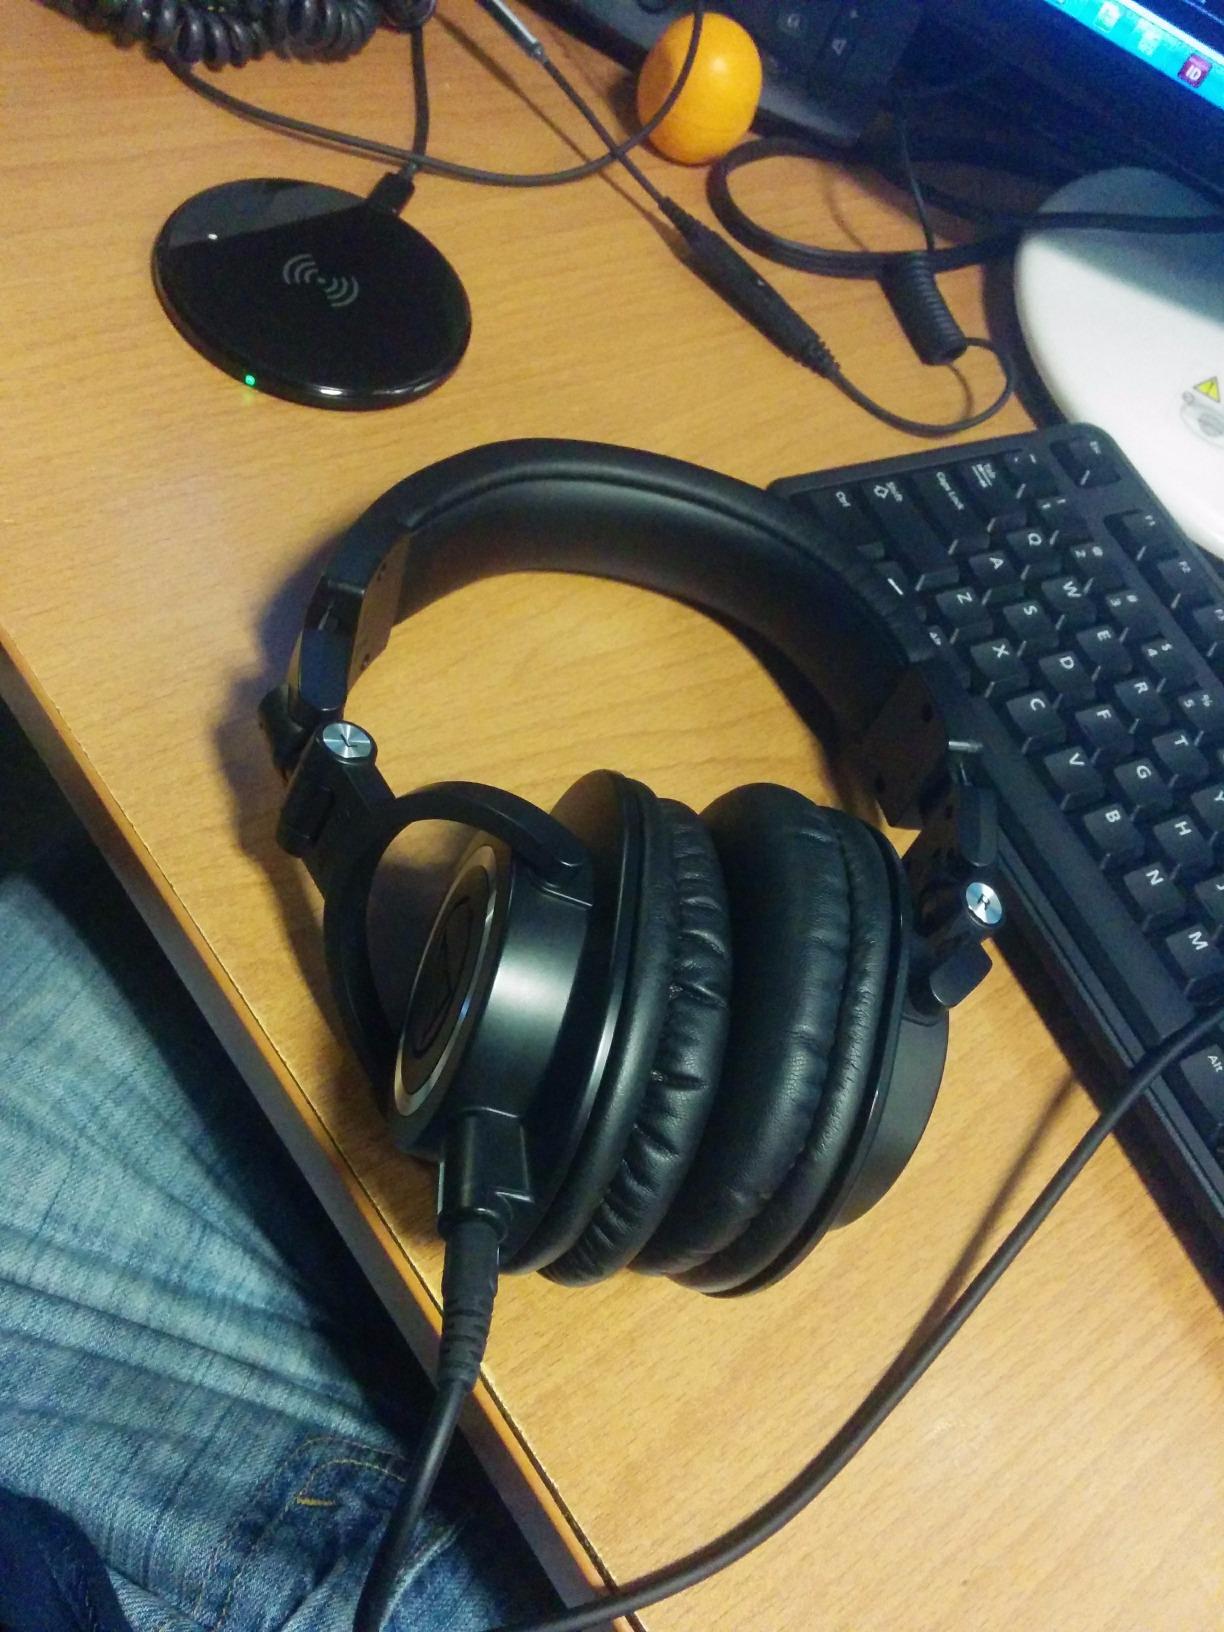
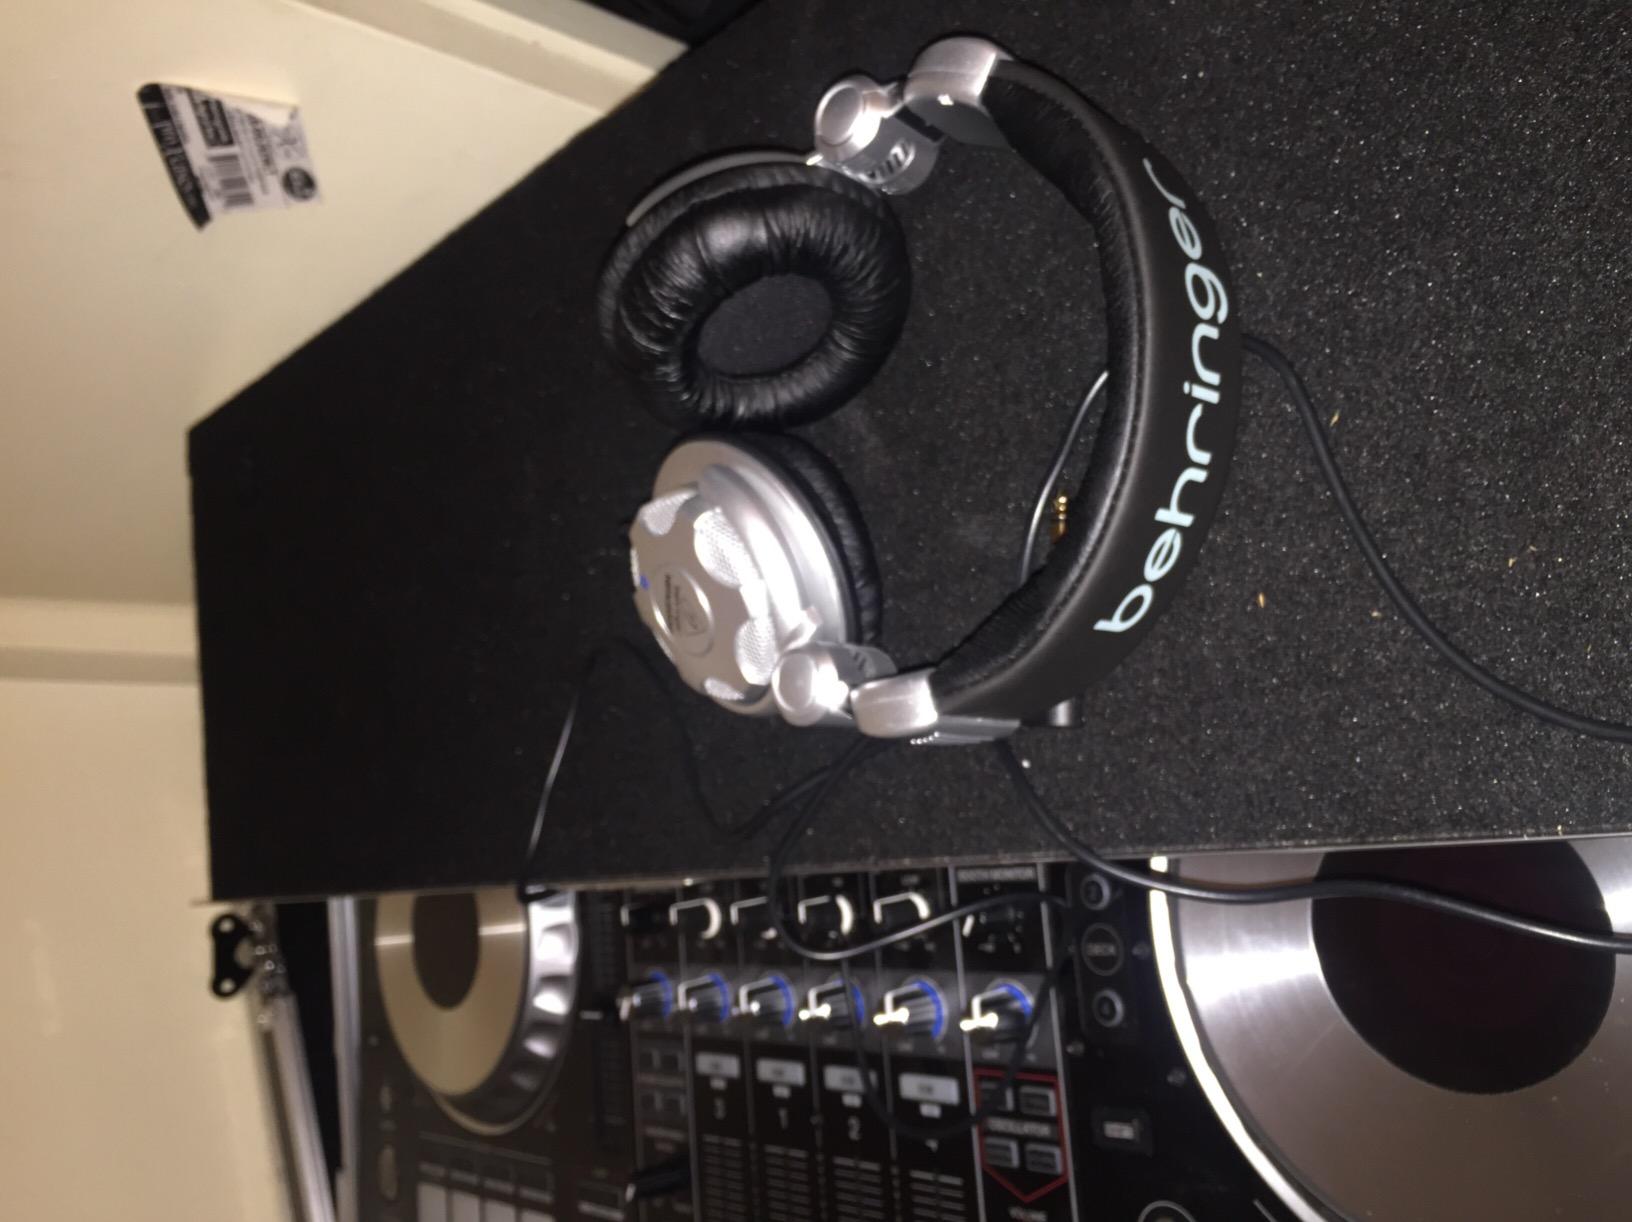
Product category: headphones
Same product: no